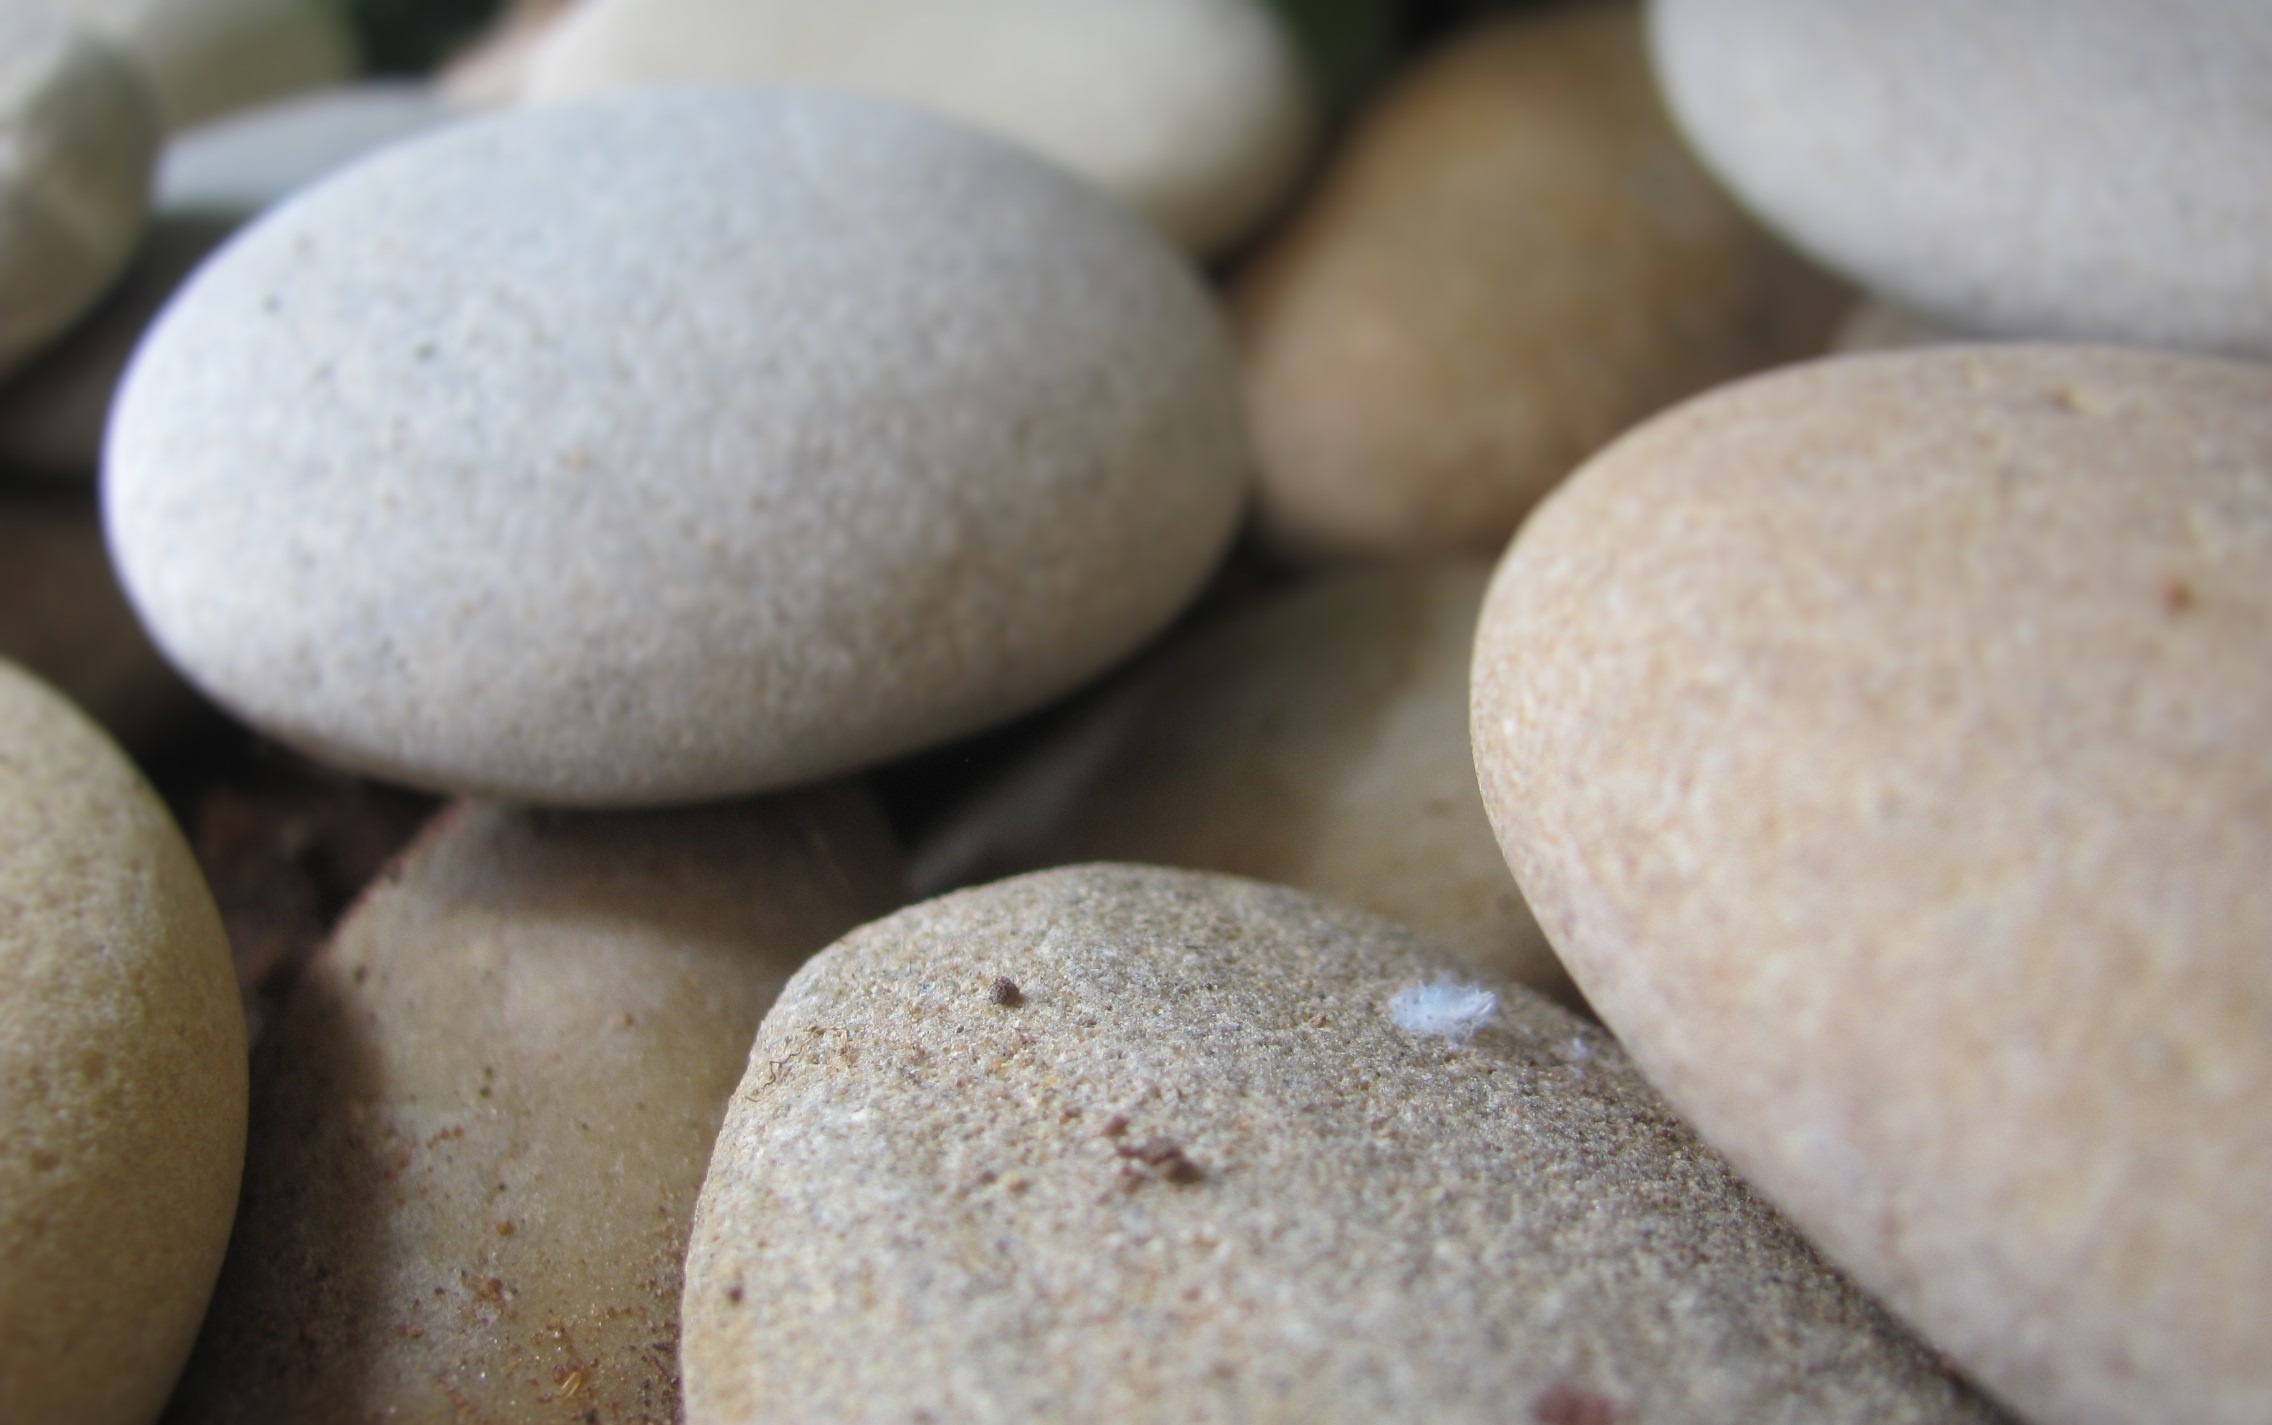
beach, sea, nature, ground, round, dish, food, produce, macro, baking, dessert, cuisine, bread, asian food, stones, beautiful, baked goods, cheese bun